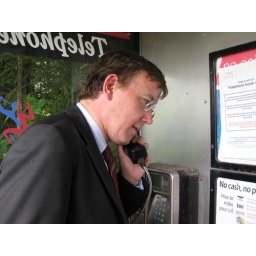
Martin Tod makes call in phone box